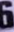
Number: 6